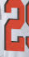
Number: 2